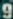
Number: 9